Andrew Summers Rowan

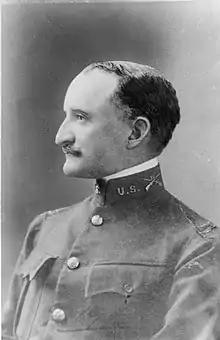
Rowan

Andrew Summers Rowan (April 23, 1857 – January 10, 1943) was born in Gap Mills, Virginia (now West Virginia), the son of John M. Rowan and Virginia Summers. He was an American army officer who served in the Spanish–American War, the Philippine War, and the Moro Rebellion, and became famous for reportedly delivering a message to Gen. Calixto Garcia in Cuba.